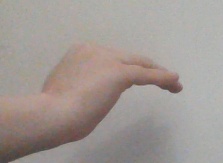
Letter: haa